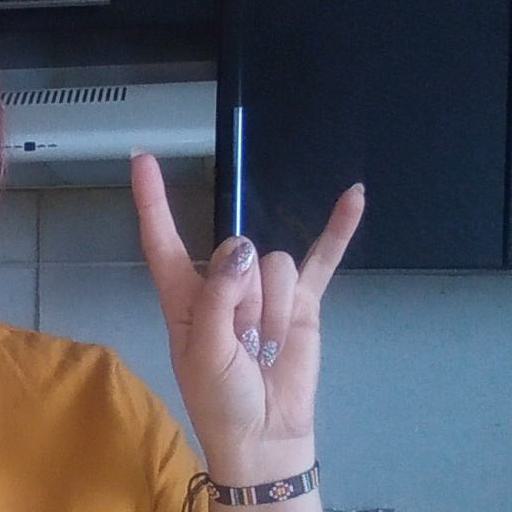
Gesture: rock